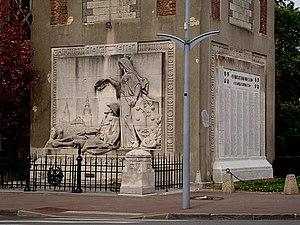
Le monument aux morts de Comines (Nord).
Cet article recense les monuments aux morts de France classés ou inscrits aux monuments historiques.